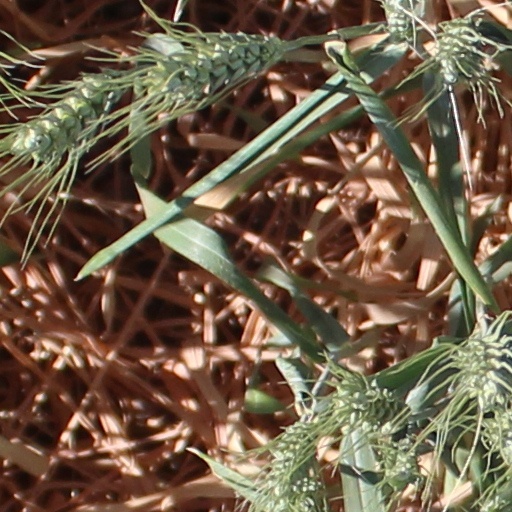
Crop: wheat